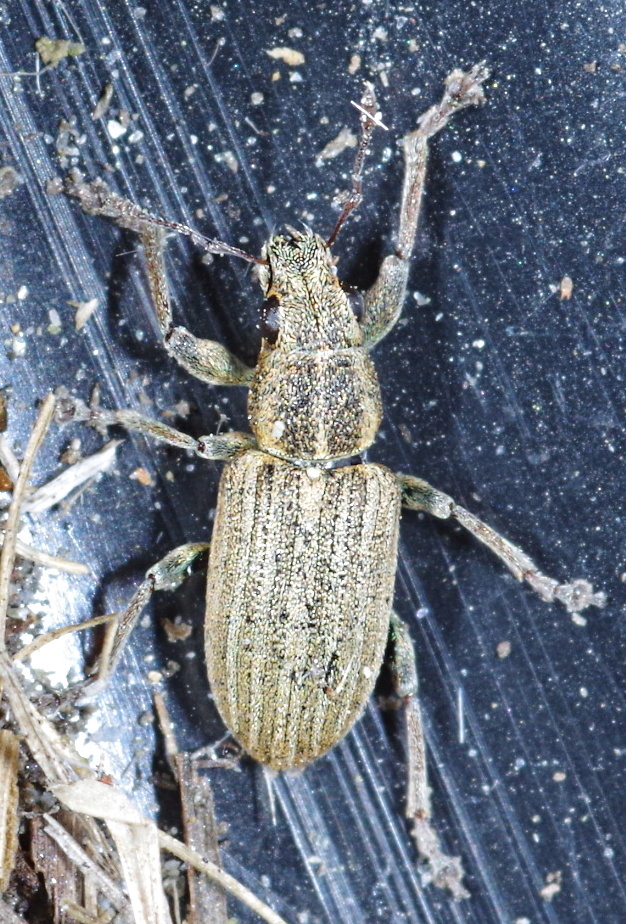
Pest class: pea_leaf_weevil